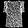
Label: Shirt